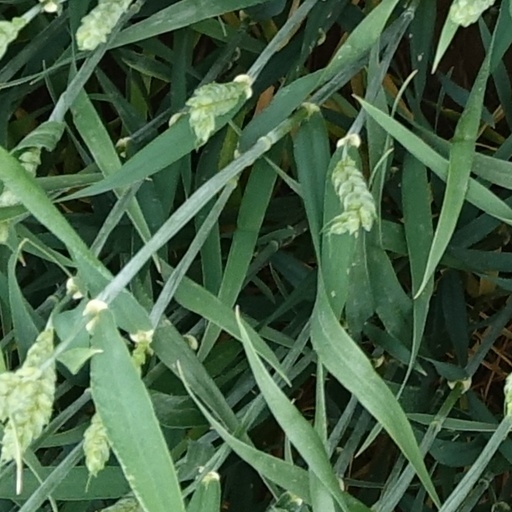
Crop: wheat